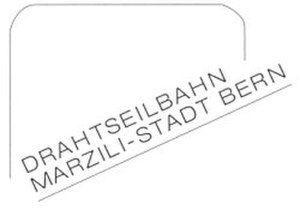
Marzilibahn
Logo
Marzilibahn, eller, som den formelt hedder, Drahtseilbahn Marzili–Stadt Bern er en meget kort kabelbane i Bern, hovedstaden i Schweiz. Det 105 meter lange spor fører fra bydelen Marzili ved bredden af floden Aare op til forbundsregeringen og parlamentet i den gamle del af byen.